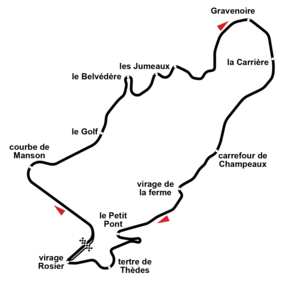
circuit originel de Charade Clermont-Ferrand (France)
Résultats du Grand Prix automobile de France de Formule 1 1965 qui a eu lieu sur le circuit de Charade le 27 juin.
Le circuit de Charade est un circuit de sports mécaniques français situé à Saint-Genès-Champanelle dans le département du Puy-de-Dôme, en région Auvergne-Rhône-Alpes. Ce circuit a autrefois accueilli des courses internationales telles que le Trophée d'Auvergne des voitures de sport puis le Grand Prix automobile de France sur son tracé sinueux et montagneux de 8 km. Aujourd'hui, il a été raccourci et n'accueille plus que quelques compétitions nationales.
Le Grand Prix de France de Formule 1 1970 eut lieu sur le circuit de Charade à Saint-Genès-Champanelle le 5 juillet. Il fut remporté par le pilote autrichien Jochen Rindt avec 7 secondes d'avance sur le Néo-zélandais Chris Amon.